Saïdeh Pakravan

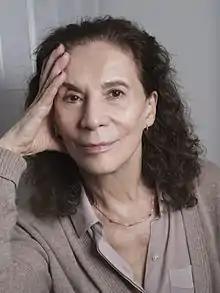
Saïdeh Pakravan

Saïdeh Pakravan, born in Iran in a French-speaking family, is a French-American author of fiction and non-fiction, a poet, film critic, and political blogger. She has lived between Washington, D.C. and Paris. She is the granddaughter of Amineh Pakravan, author of historical novels and studies, including "Le Prince Sans Histoire" (Prix Rivarol, 1951) and part of a family of generations of diplomats and high-ranking officials of many interests, especially, literature. Her father is General Hassan Pakravan. Saïdeh Pakravan started reading at age four and knew early on that she would become a writer. At eighteen she wrote her first French-language novel, "Celle qui rêvait", and published it in installments.